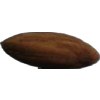
Label: almonds